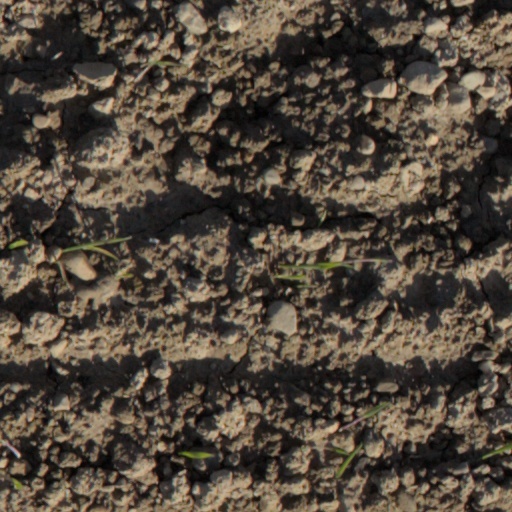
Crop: wheat